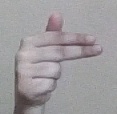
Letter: ghain